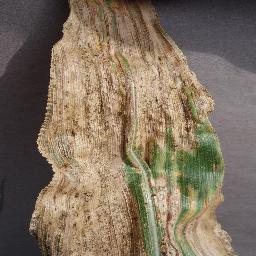
Label: Corn_(Maize)___Gray_Leaf_Spot_(Cercospora)